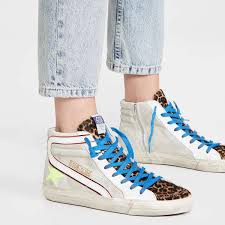
Label: Sneaker